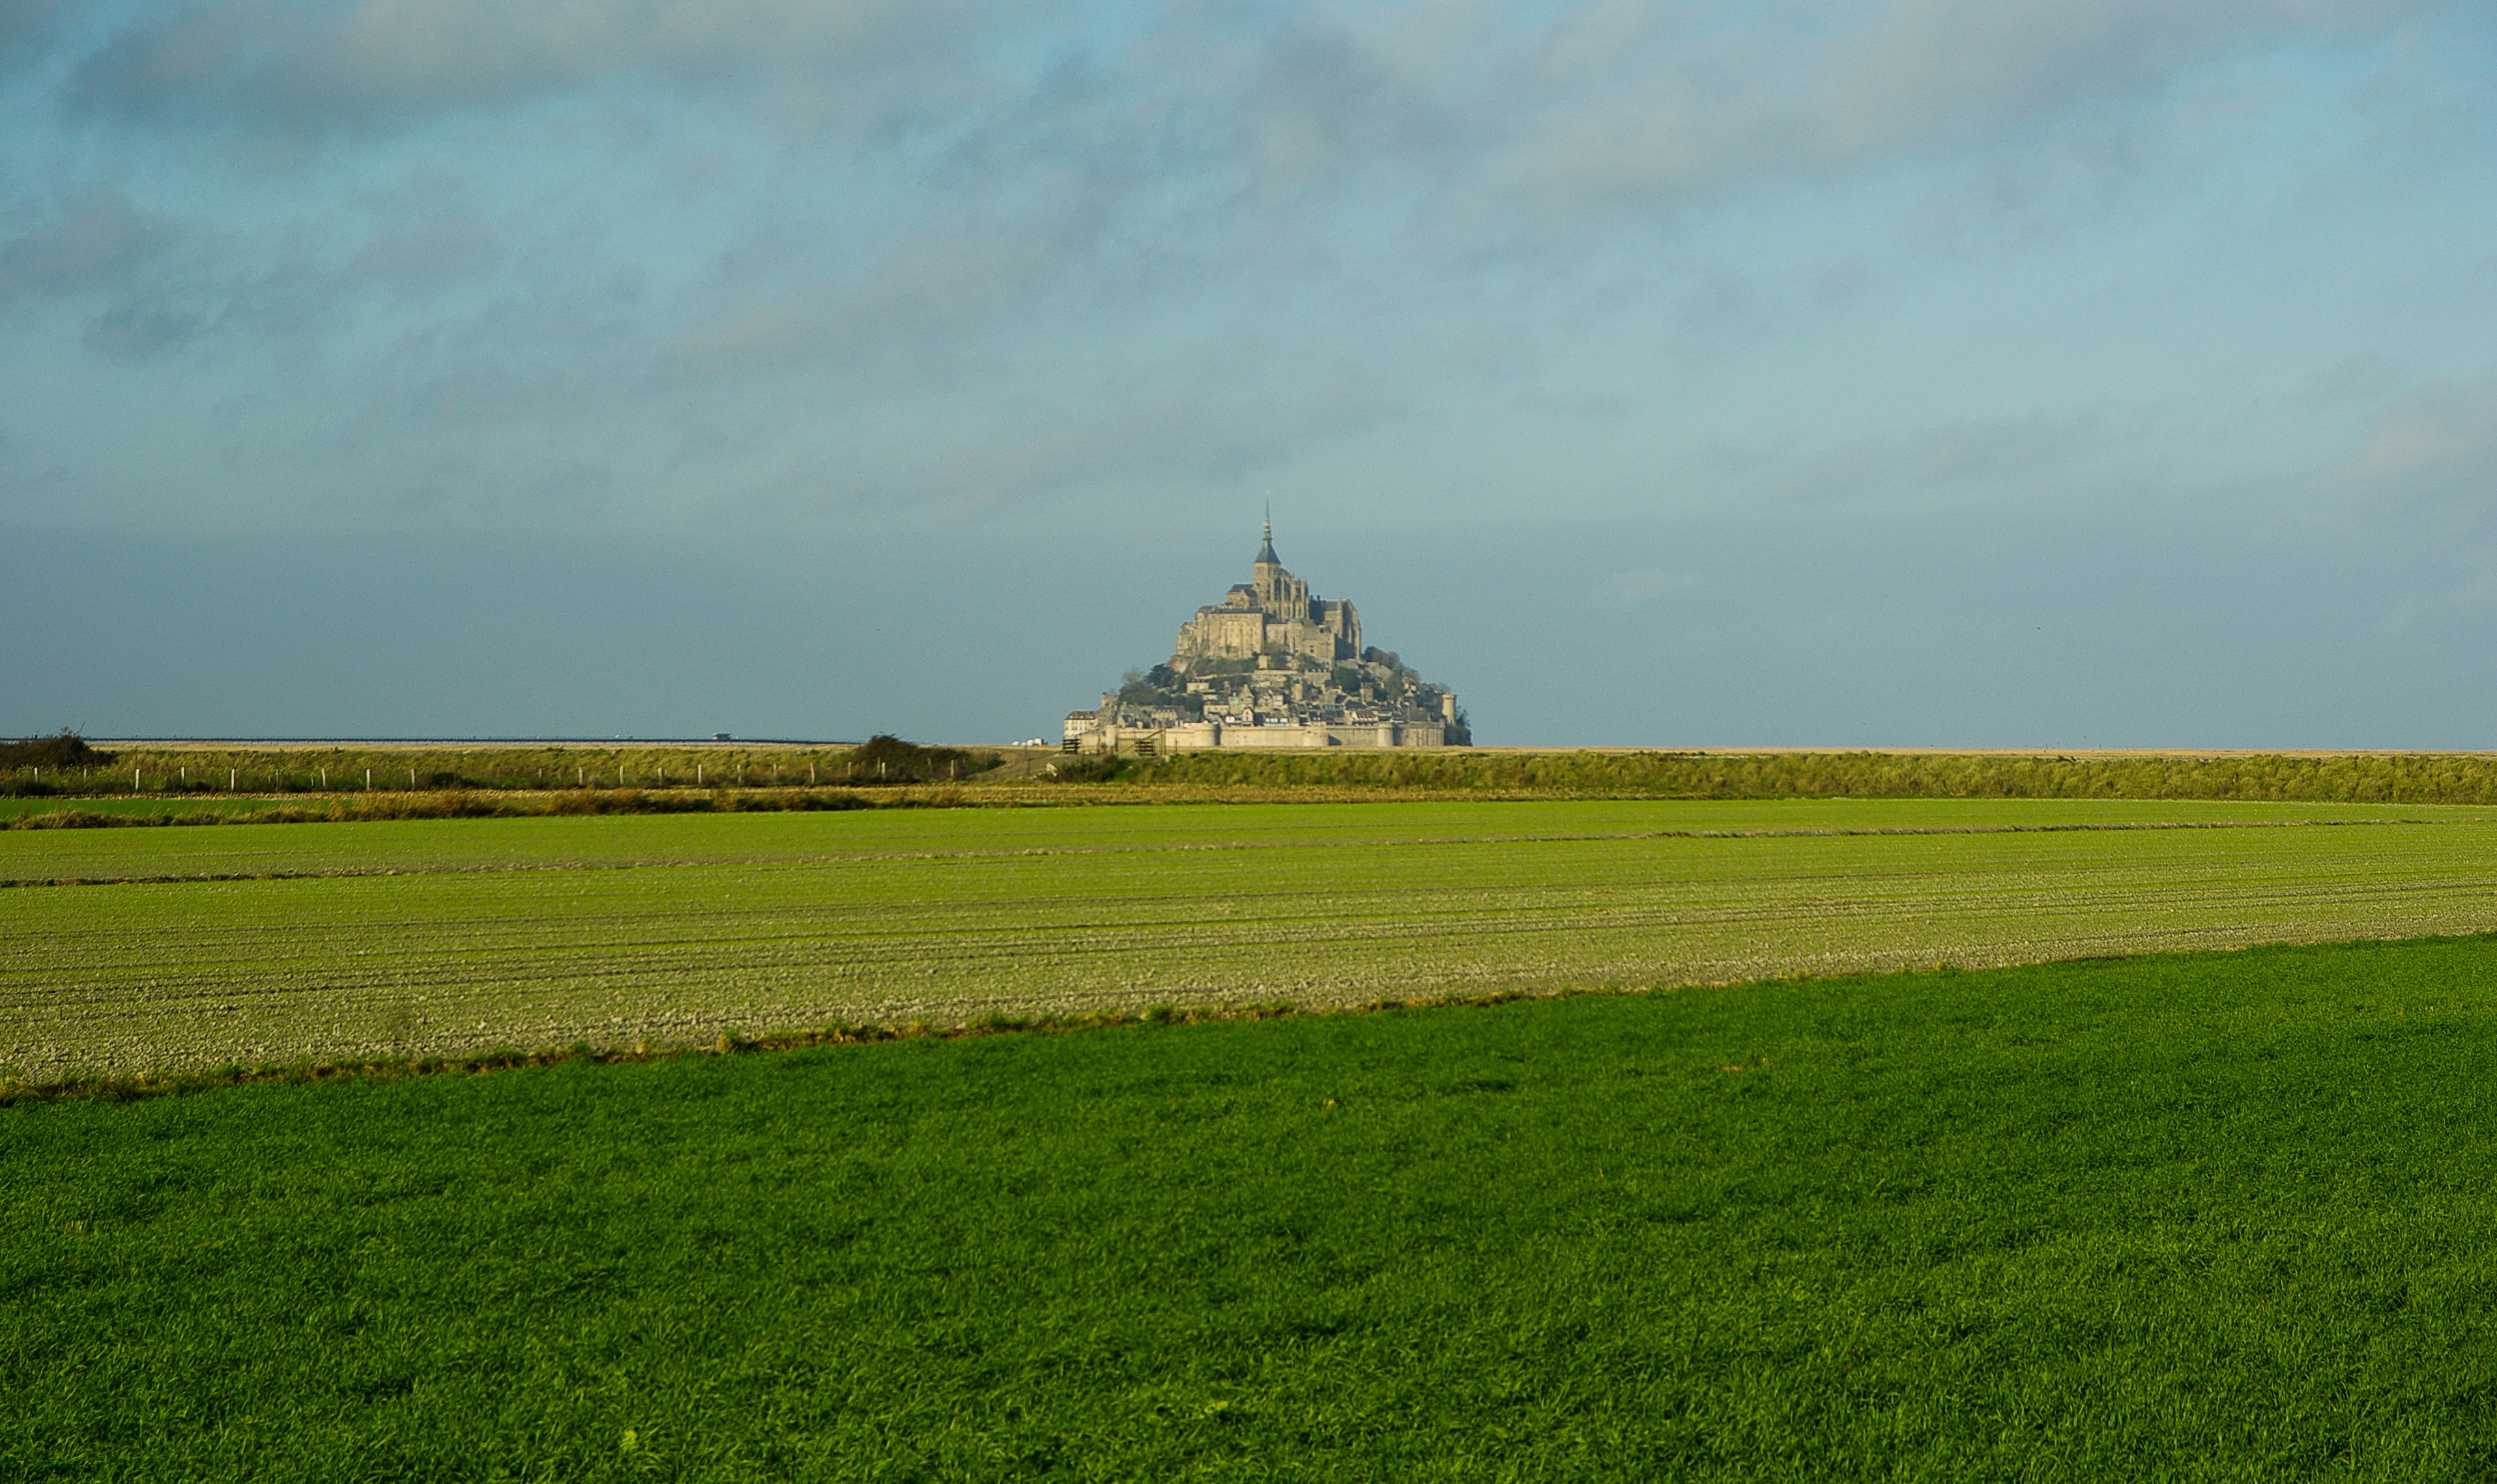
landscape, grass, horizon, marsh, cloud, sky, field, meadow, prairie, hill, windmill, wind, tower, crop, agriculture, plain, polder, grassland, plateau, normandy, abbey, rural area, paddy field, mont saint michel, geographical feature, grass family